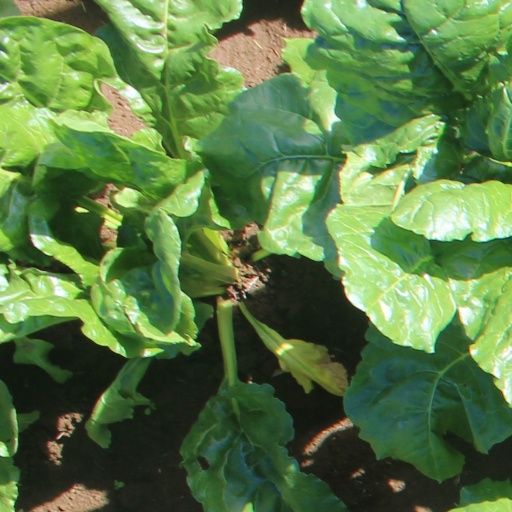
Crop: sugar beet